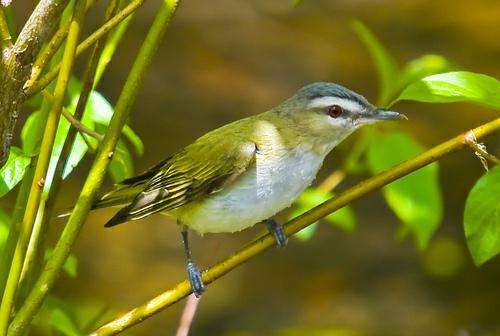
A photo of a red eyed vireo